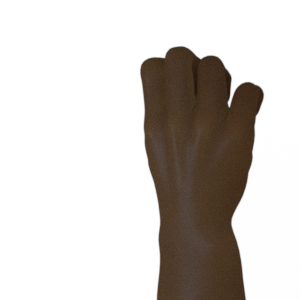
Label: rock